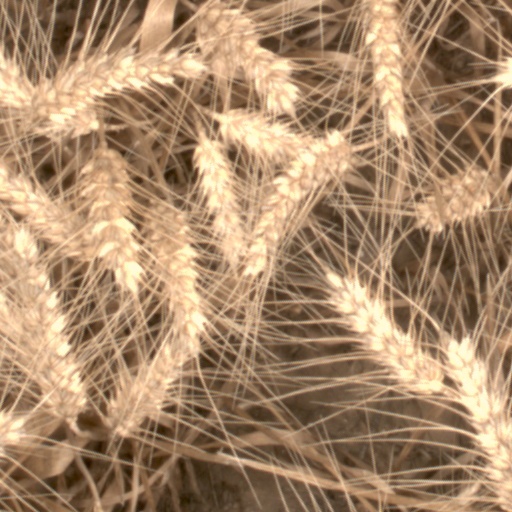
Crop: wheat